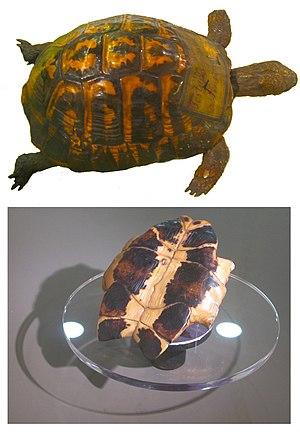
Holotype de Testudo hermanni Gmelin, 1789, Musée zoologique de Strasbourg
Testudo hermanni, la Tortue d'Hermann, est une espèce de tortues de la famille des Testudinidae.
En systématique, un type est l'élément de référence attaché à un nom scientifique à partir duquel une espèce a été décrite. Il désigne le matériel original ayant servi à cette identification scientifique dite « typification ». Toutefois, il est très important de préciser que le type est celui d’un nom, et non pas celui d’un taxon qui, lui, a pu changer de nom en raison de nouvelles découvertes, descriptions ou analyses : ainsi, un même taxon peut avoir plusieurs dénominations successives et donc, plusieurs types d’ancienneté différente ; il arrive aussi que plusieurs espèces ou variétés soient identifiées là où auparavant on ne pensait n’en voir qu’une, ou inversement, que l’on s’aperçoive que des types-noms différents font en réalité partie d’un même taxon.